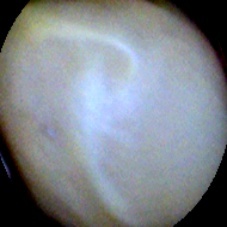
Label: Intact